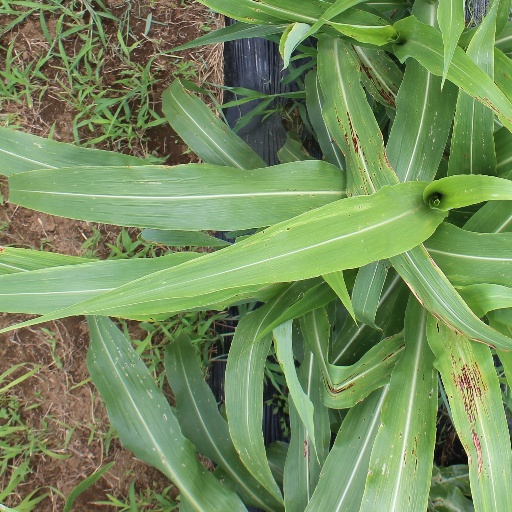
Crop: sorghum